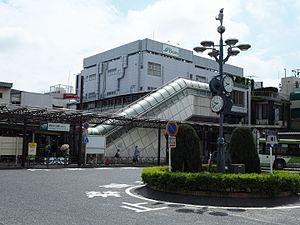
La gare de Nishi-Kawaguchi est une gare ferroviaire japonaise située à Kawaguchi dans la préfecture de Saitama. Elle est gérée par la East Japan Railway Company.